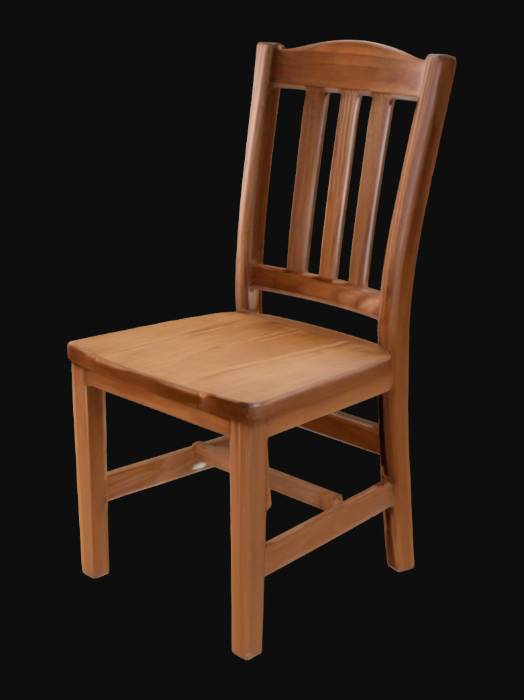
미적 점수 (1~10점): 7